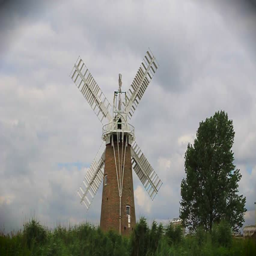
windmill filmed from a passing canal boat